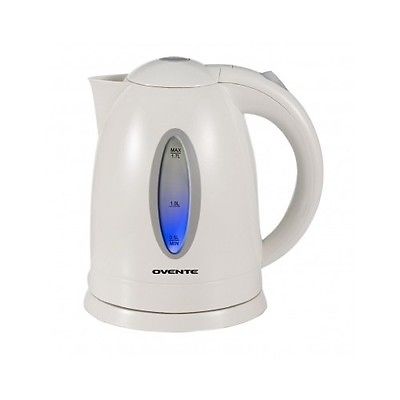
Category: kettle